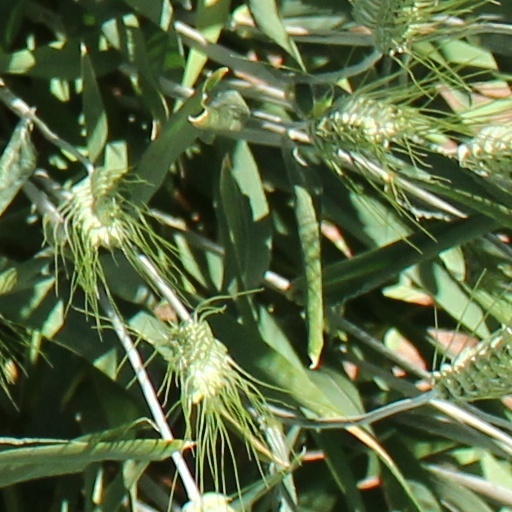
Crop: wheat